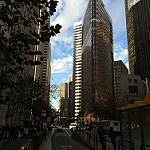
Scene: Outdoor